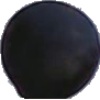
Label: blue_grape